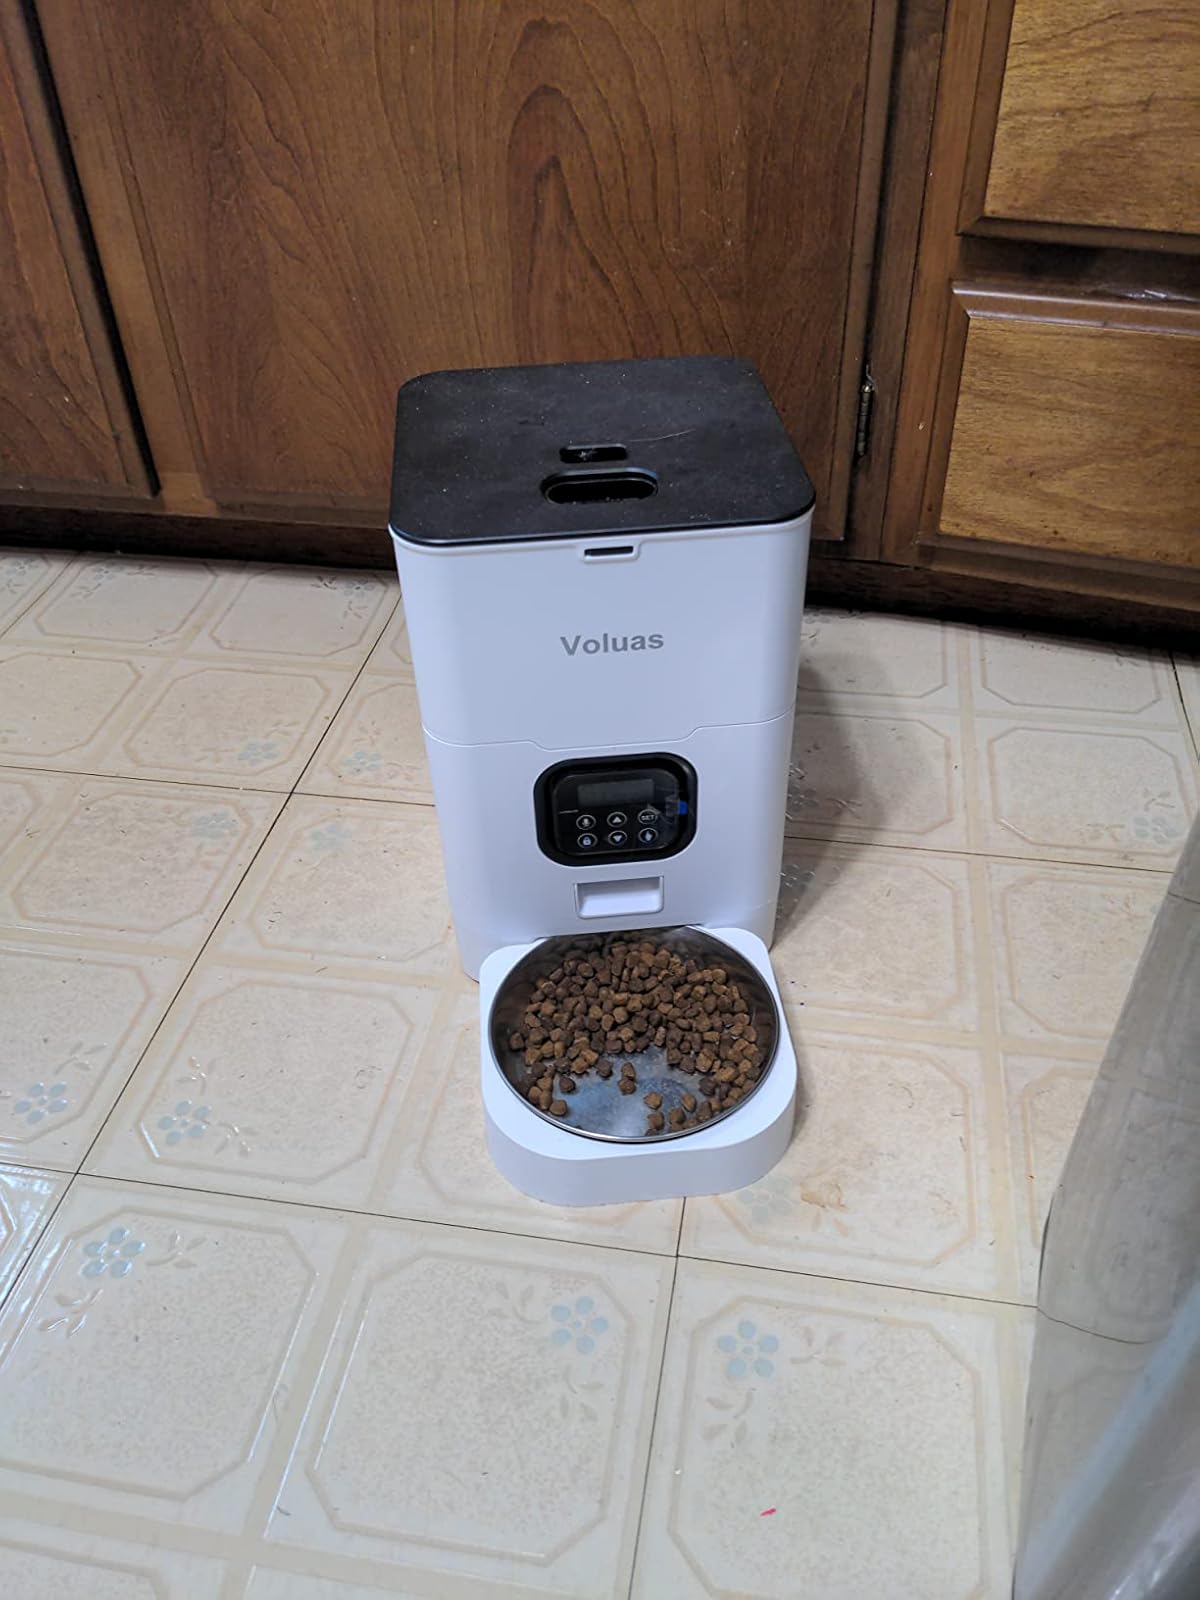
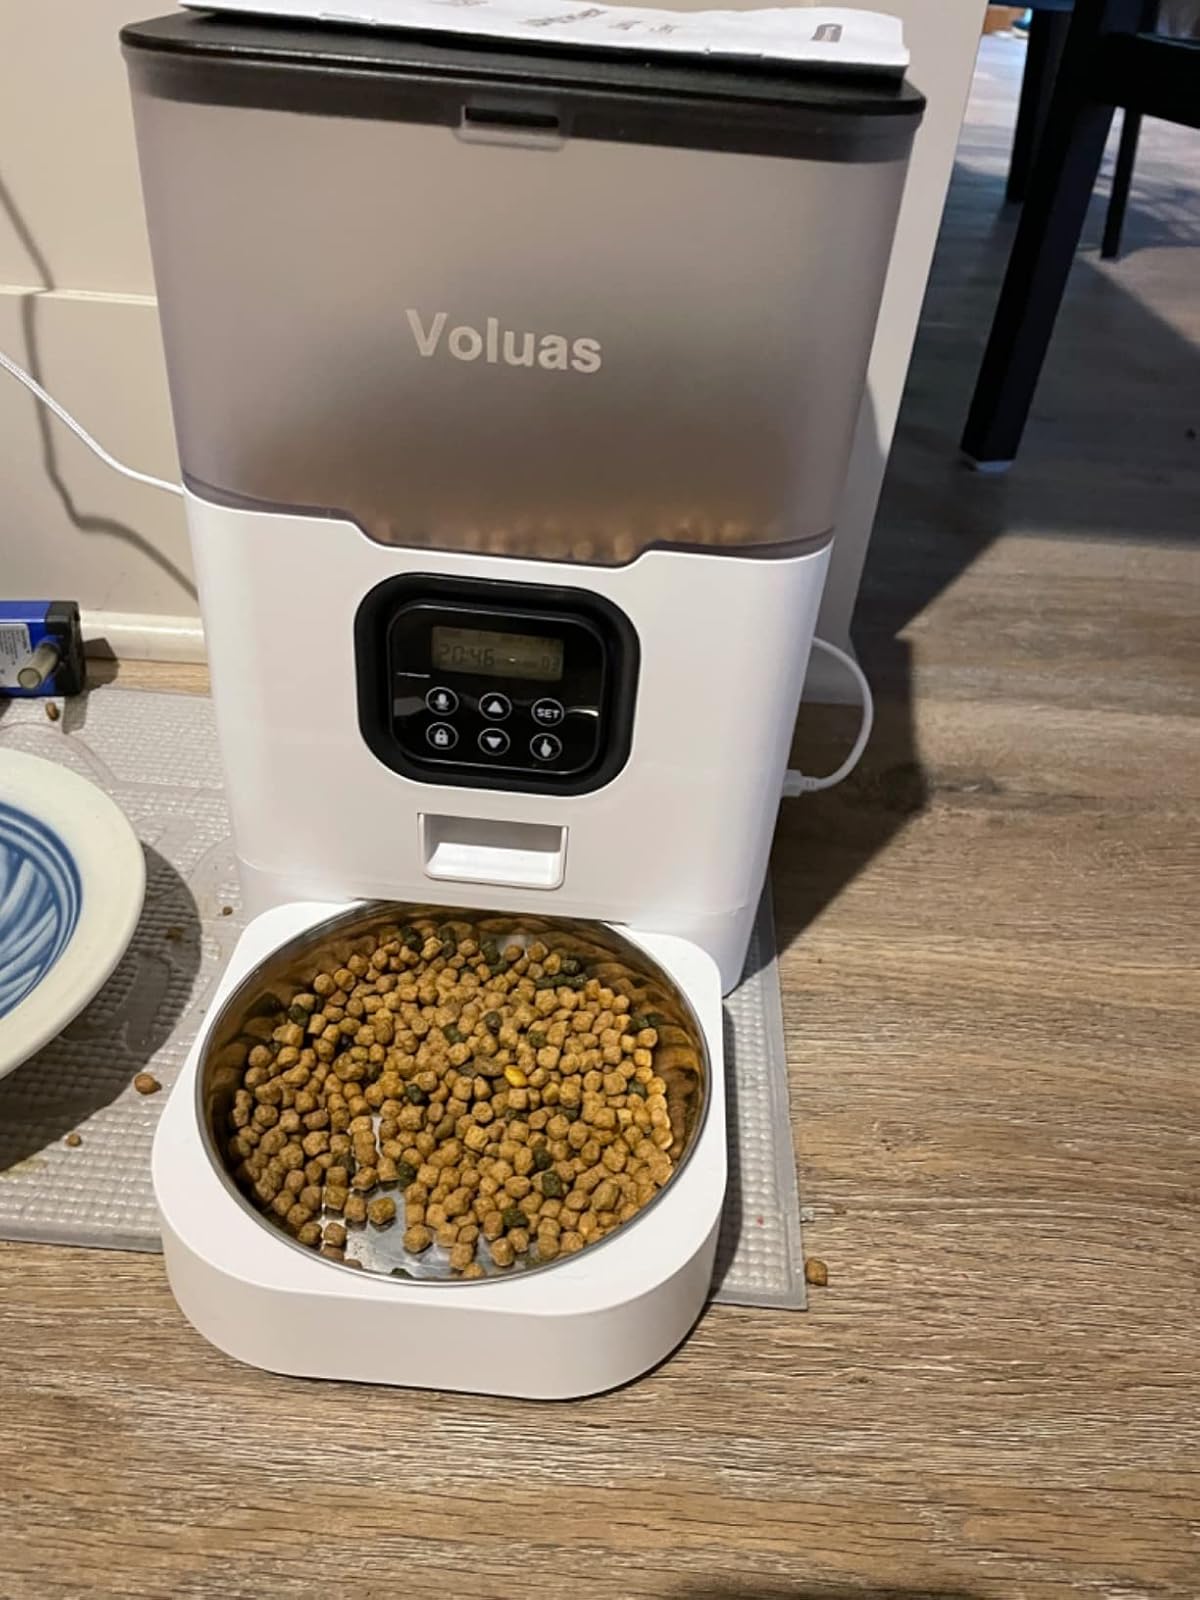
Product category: items_feeder
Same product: no